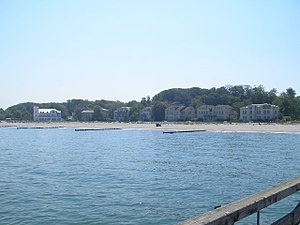
Hugin (software) / Eksempler
Hugin er et cross-platform open source panorama foto stitching og HDR sammensættende program udviklet af Pablo D'Angelo med flere. Stitching opnås ved at bruge flere overlappende fotos taget fra samme sted, og ved hjælp af kontrolpunkter tilpasse og ændre de billeder, så de kan blive blandet sammen til et større billede.